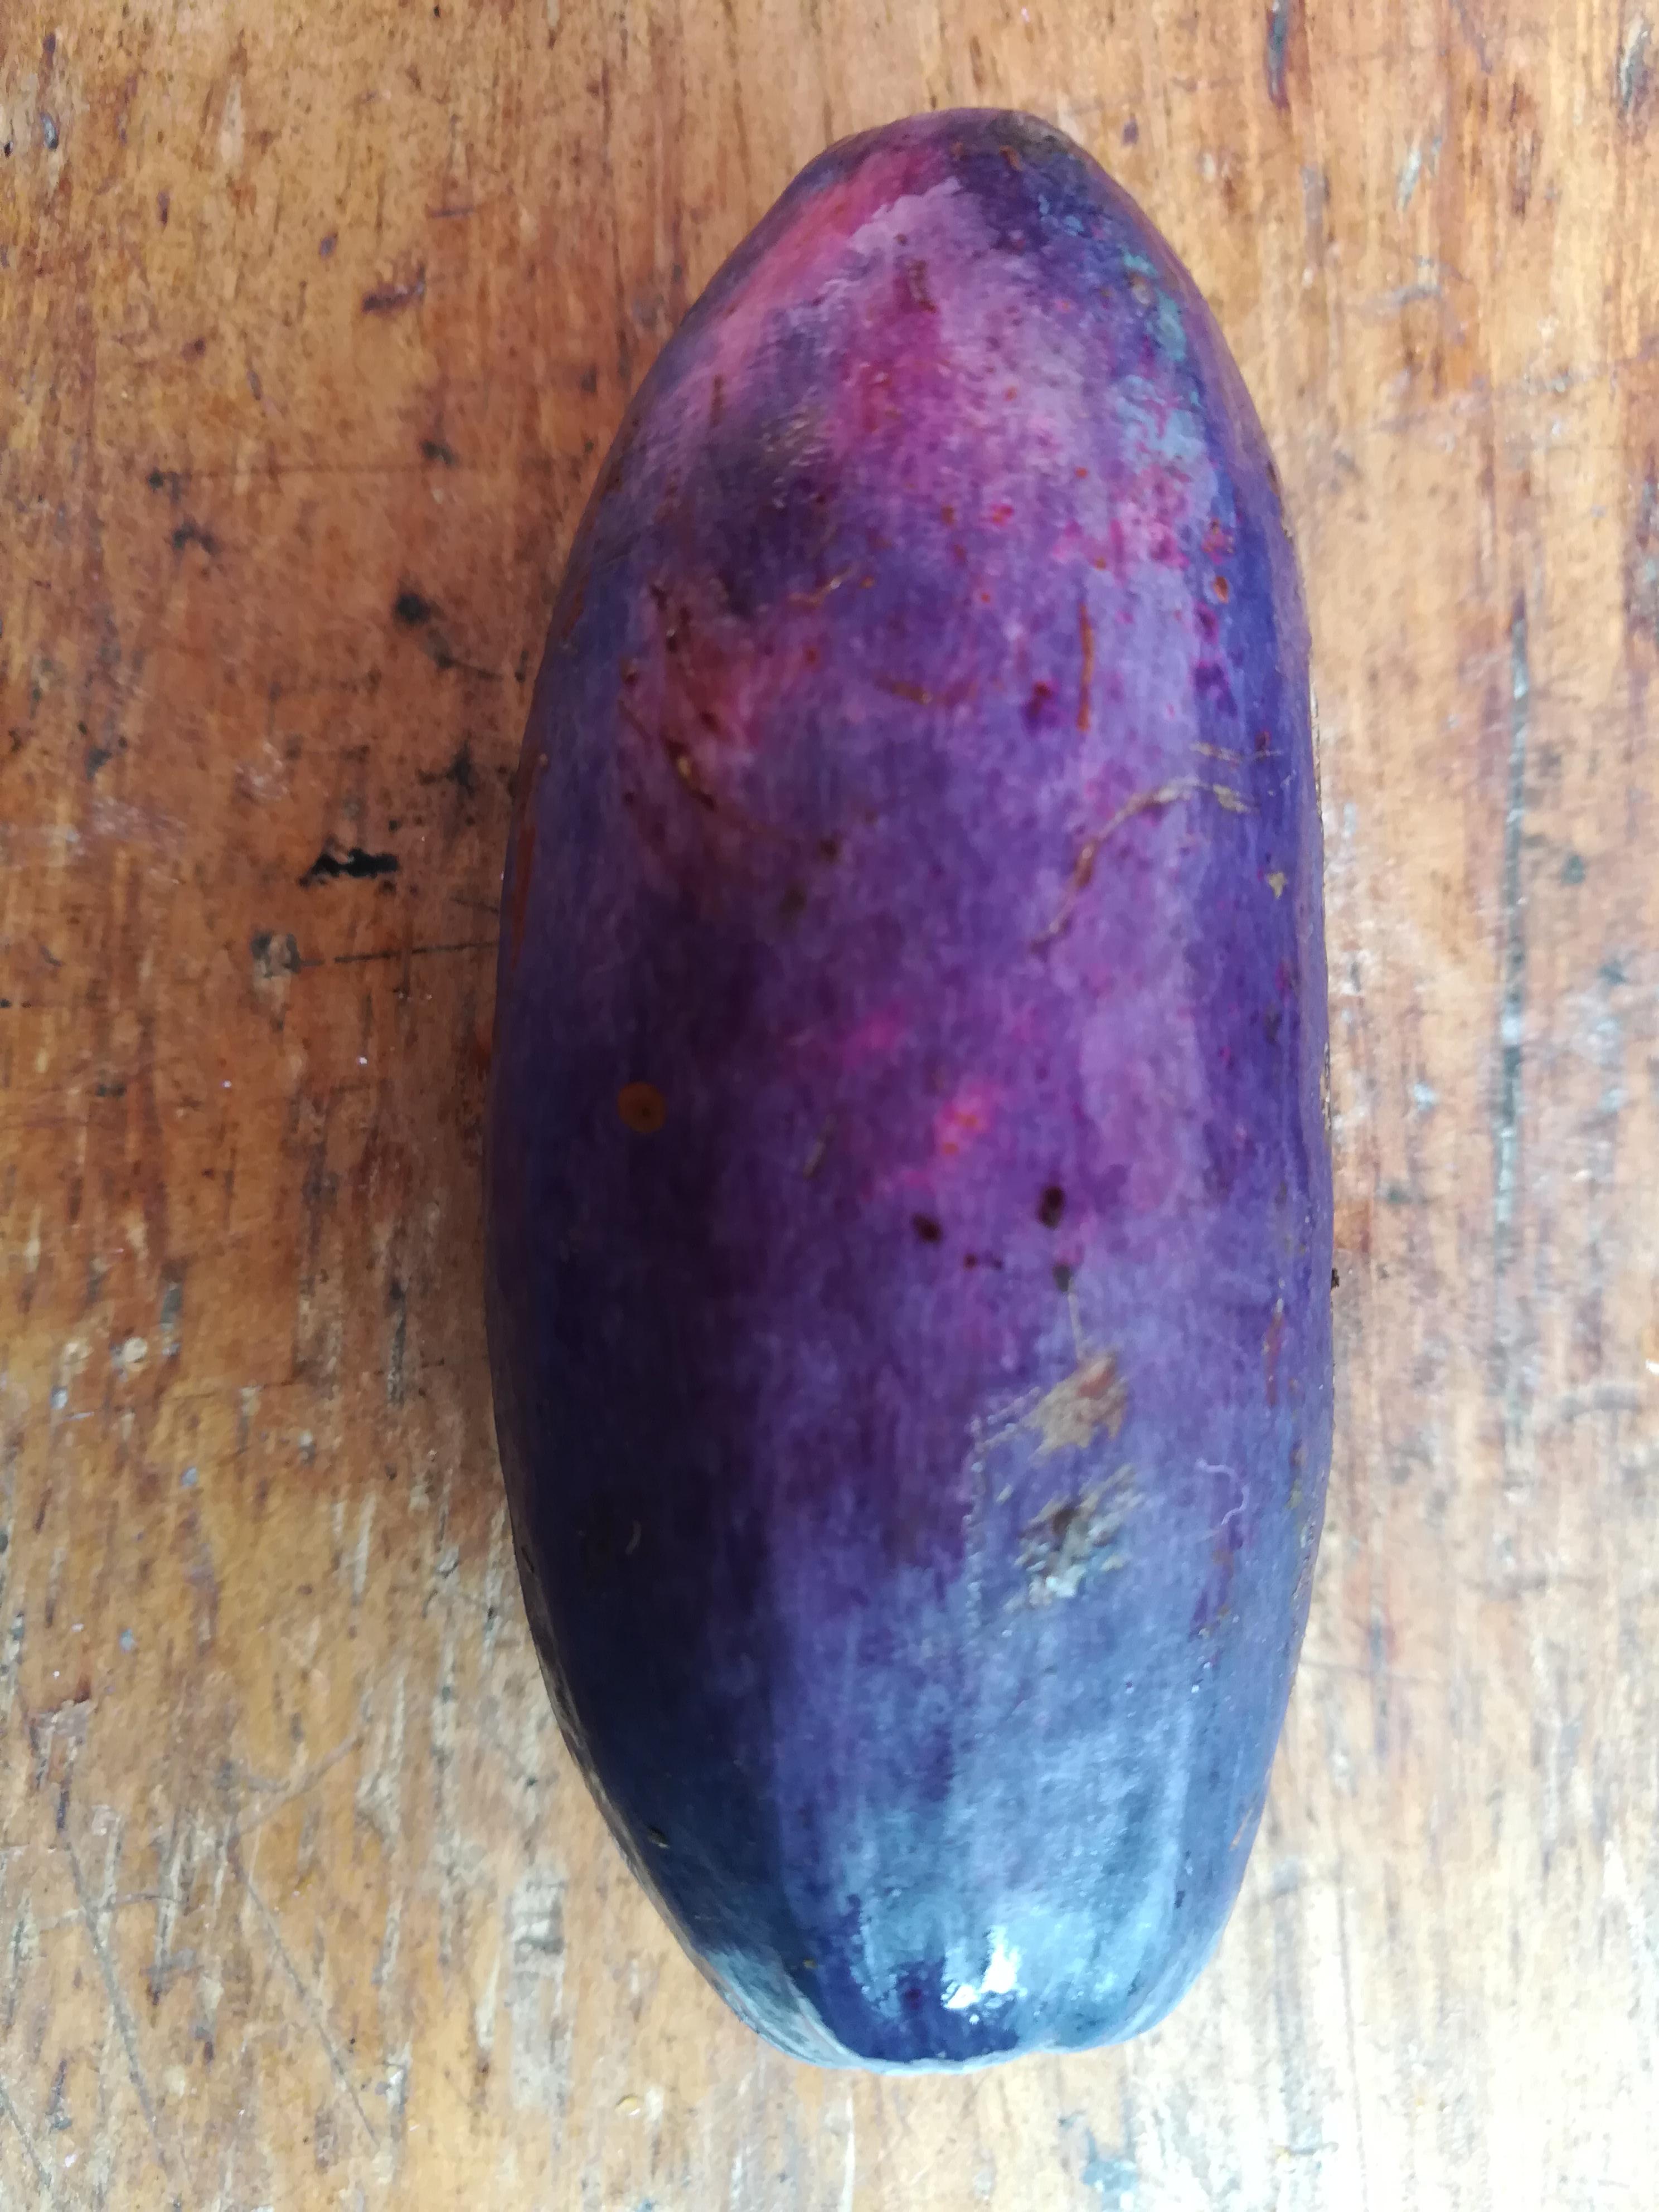
Plum grade: unaffected